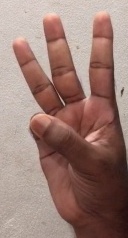
ASL sign: 6